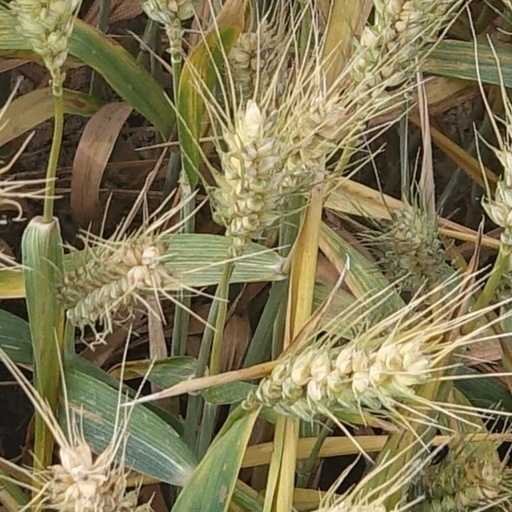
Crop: wheat